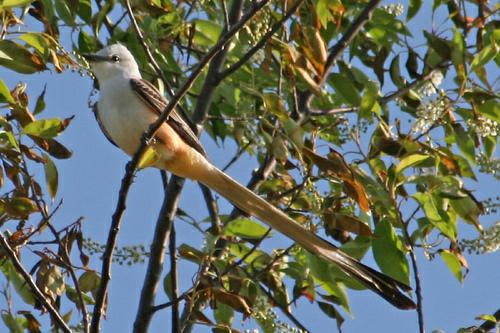
A photo of a scissor tailed flycatcher